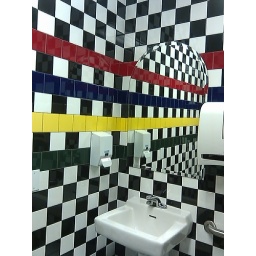
Most clean and colorful gas station on my book tour. BP in Knoxville IA